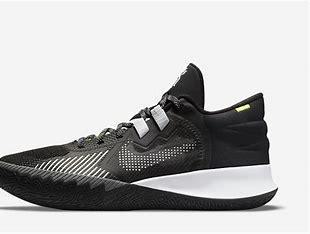
Brand: Nike
Model: Kyrie Flytrap 5